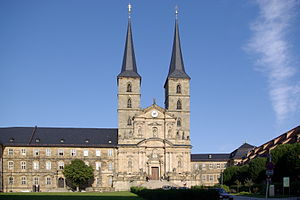
Bamberg / Galleri
Bamberg er en by i Franken i fristaten Bayern. Byen har et areal på 54,58 km² og havde 77.592 indbyggere. Den er sæde for et universitet og et katolsk ærkebispedømme og er desuden en vigtig øl- og forvaltningsby. Bambergs maleriske, middelalderlige og barokke gamle bydel med blandt andet Bamberg domkirke hører til UNESCOs liste over verdens kulturarv.